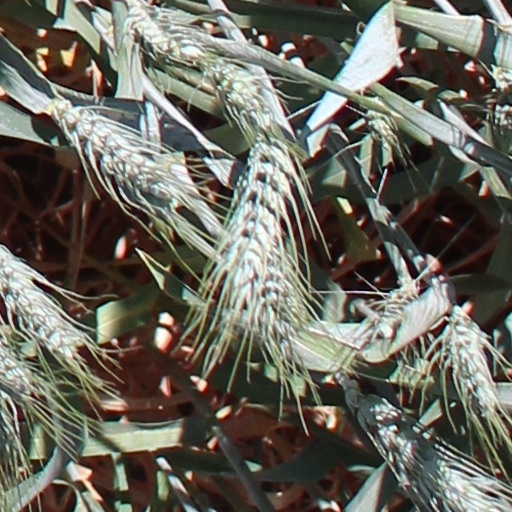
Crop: wheat